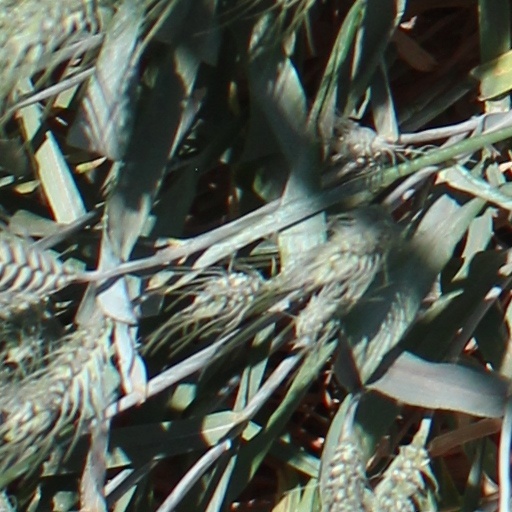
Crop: wheat